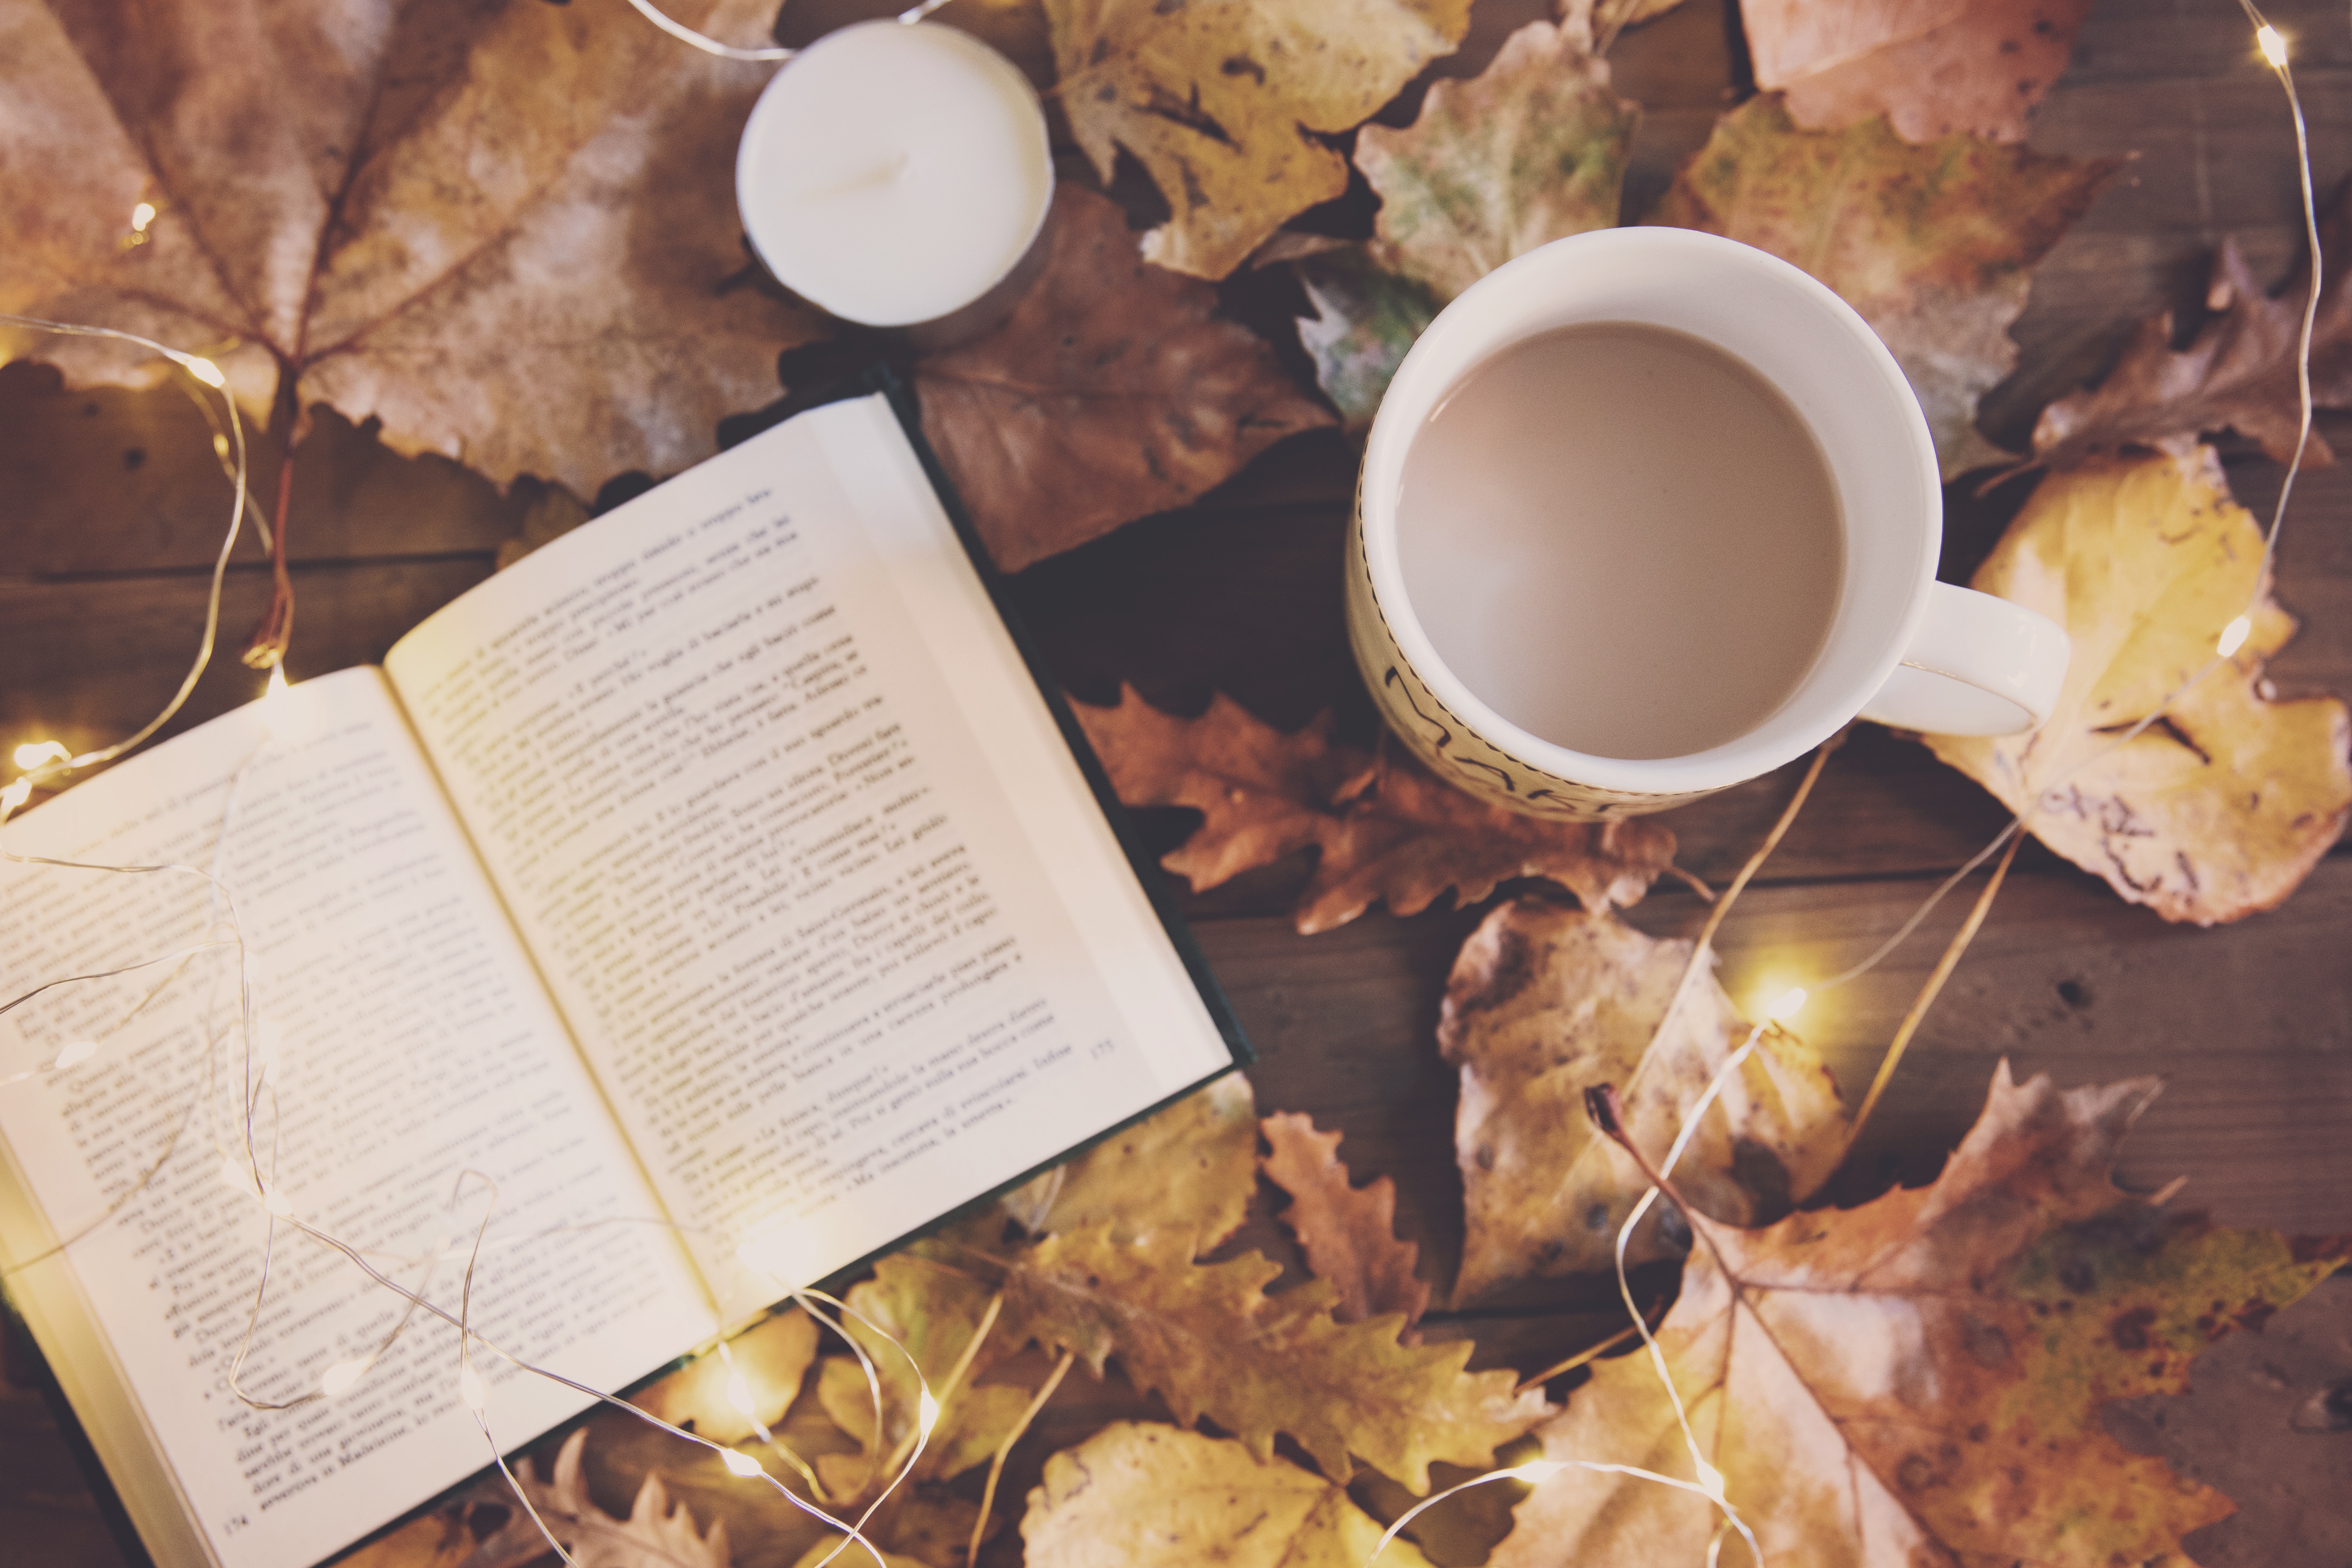
leaf, cup, coffee cup, still life, autumn, still life photography